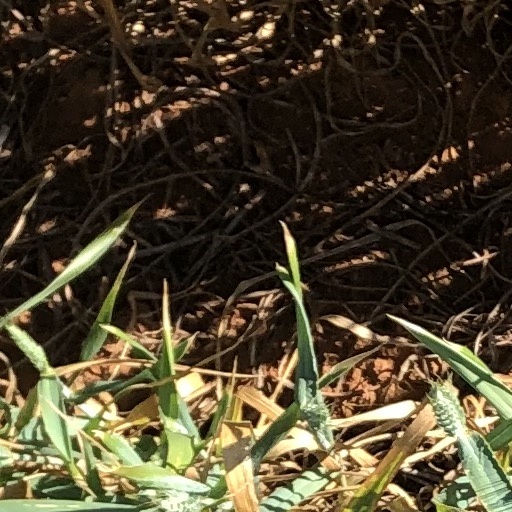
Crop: wheat